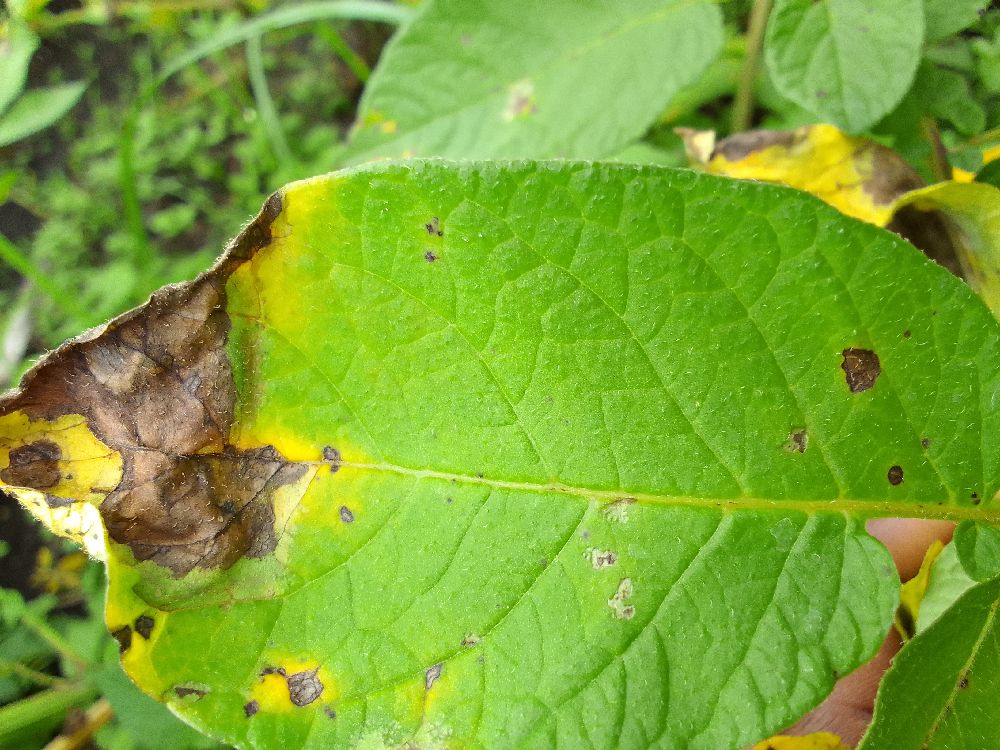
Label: Late blight